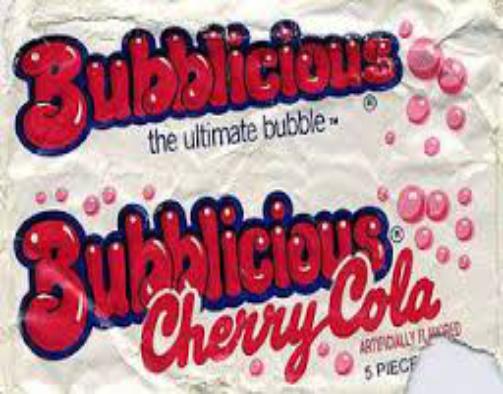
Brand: Bubblicious
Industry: Food